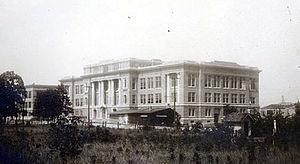
L'université d'État de Bowling Green est une université américaine publique fondée en 1910, installée à Bowling Green, Ohio.